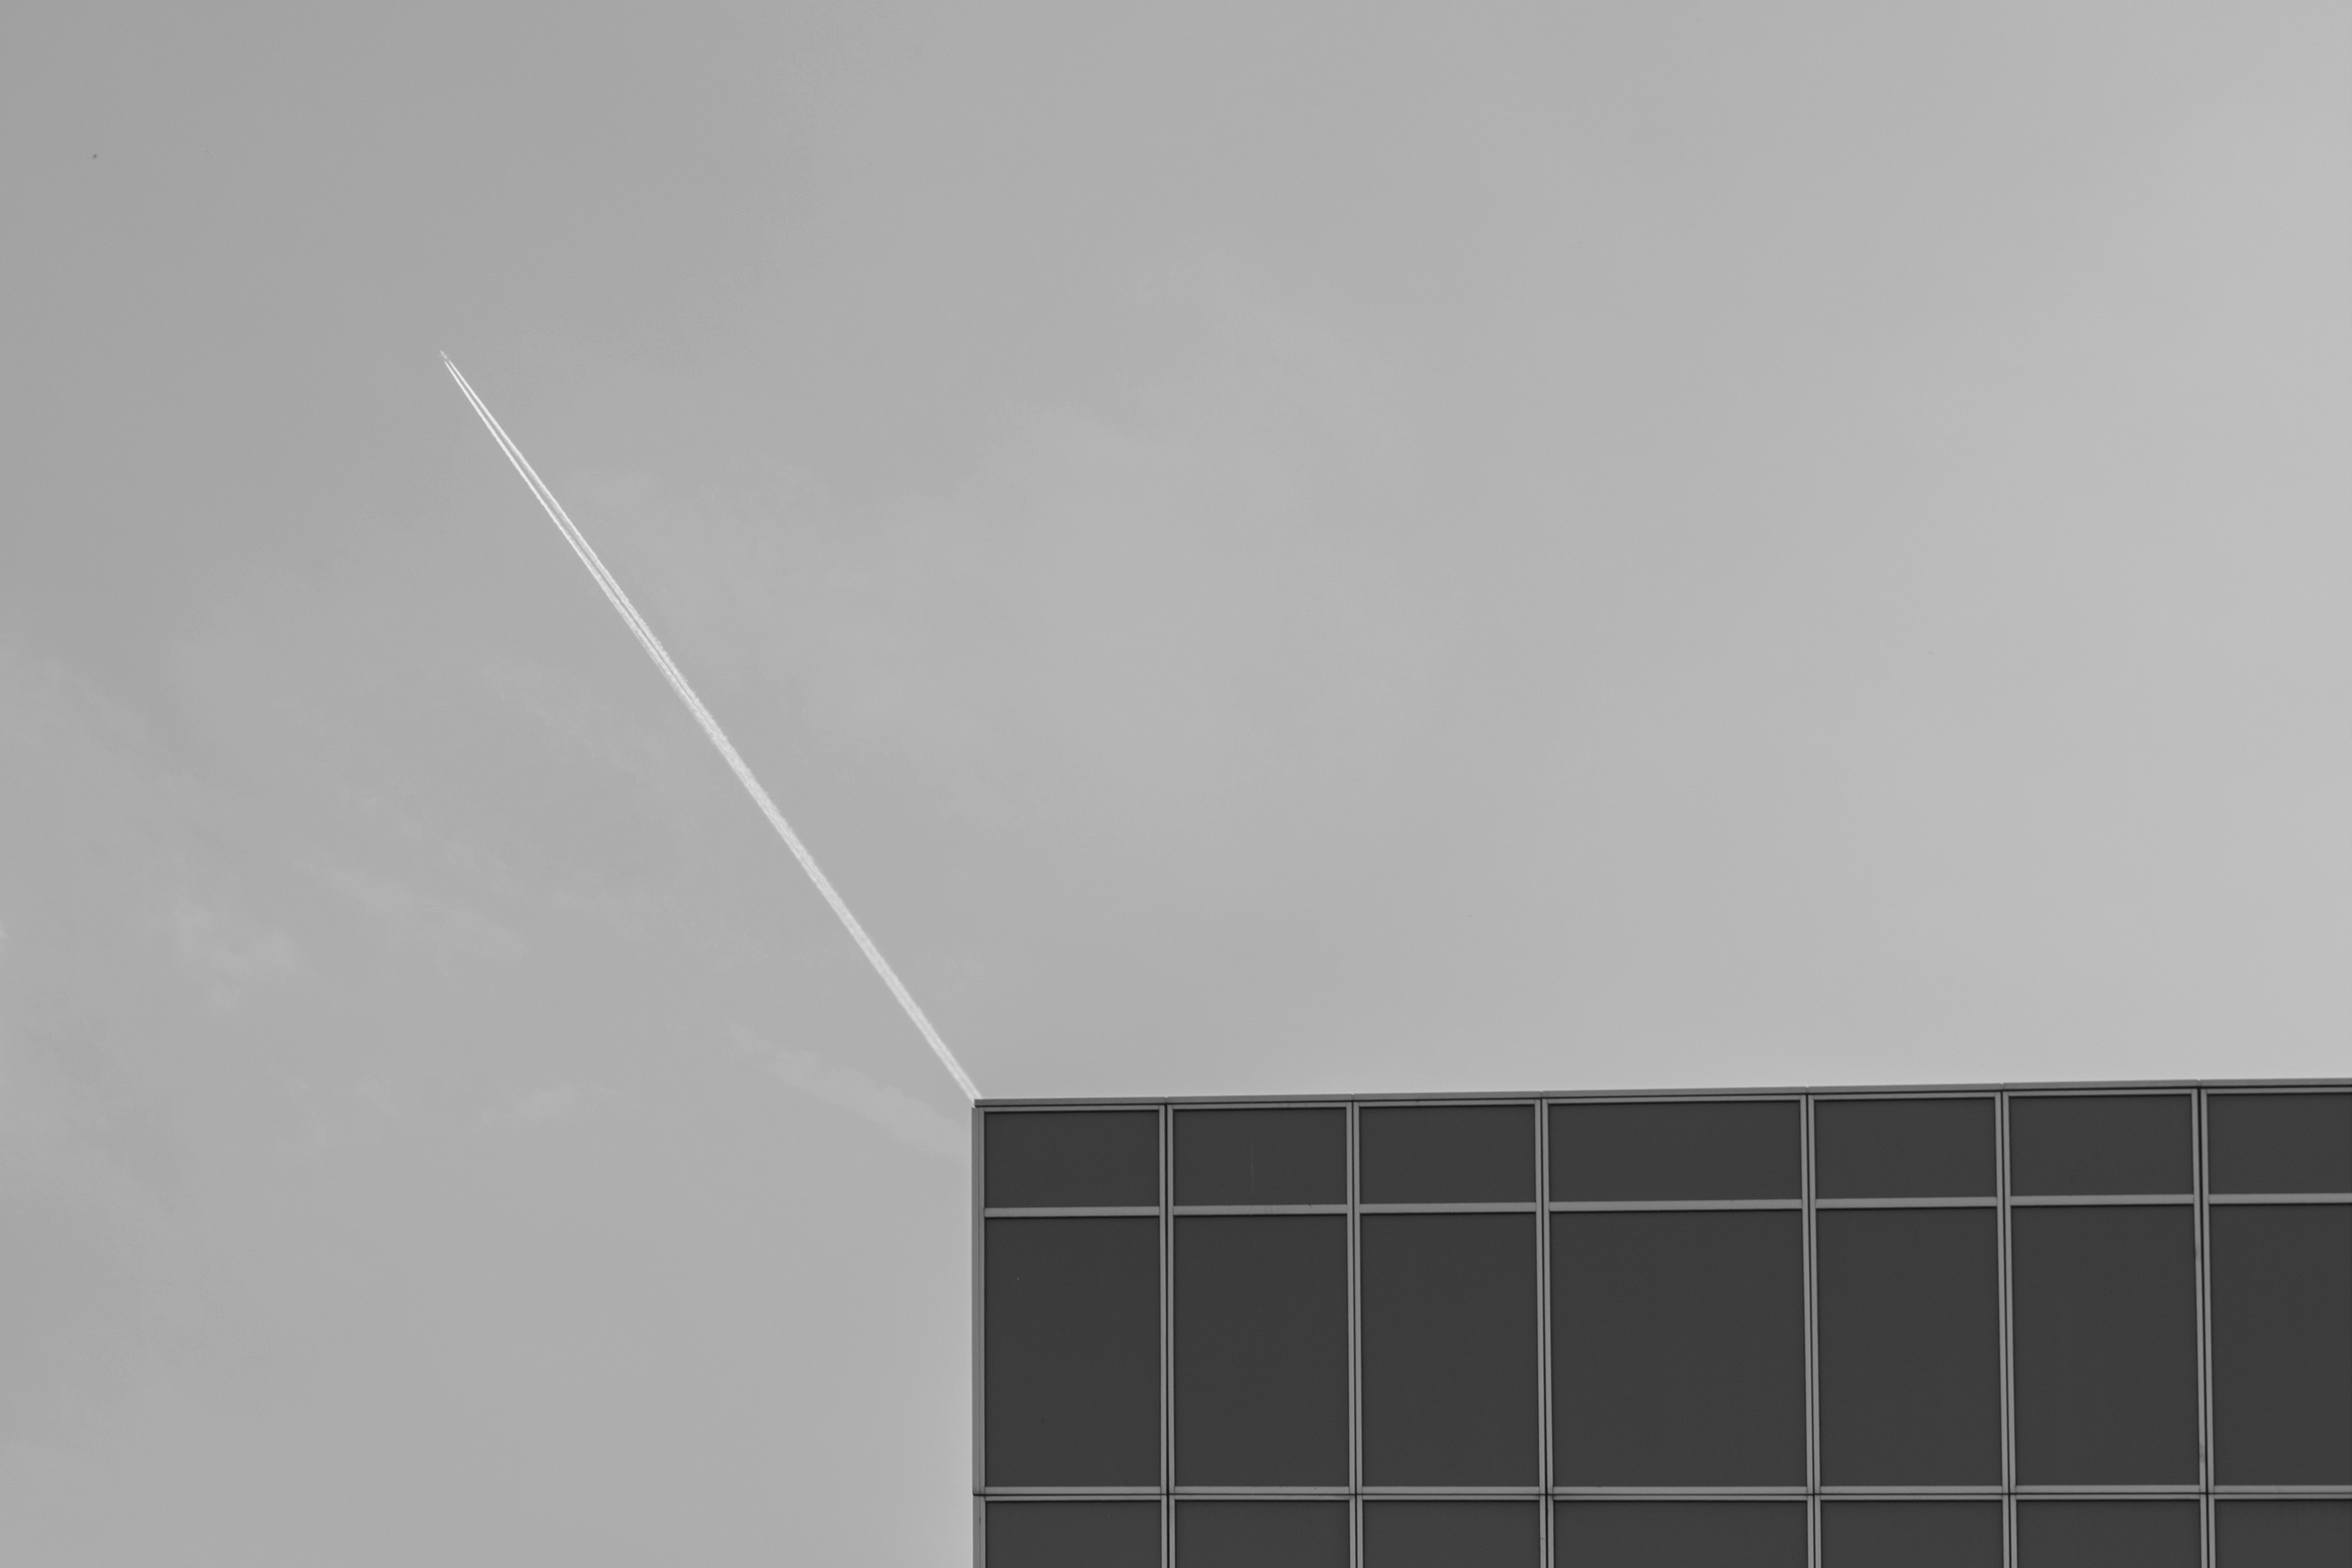
outdoor, wing, sky, technology, white, wind, building, ceiling, line, flight, nikon, monochrome, lighting, energy, blackandwhite, nederland, netherlands, rotterdam, minimalism, outdoorphotography, shape, paulvandevelde, pdvandevelde, padagudaloma, dordrecht, stadsfotografie, lucht, nederlandinfotos, vliegtuig, vlucht, airoplane, lijn